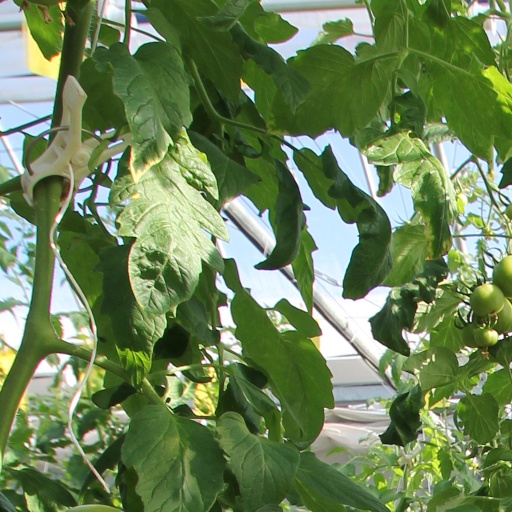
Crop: tomato